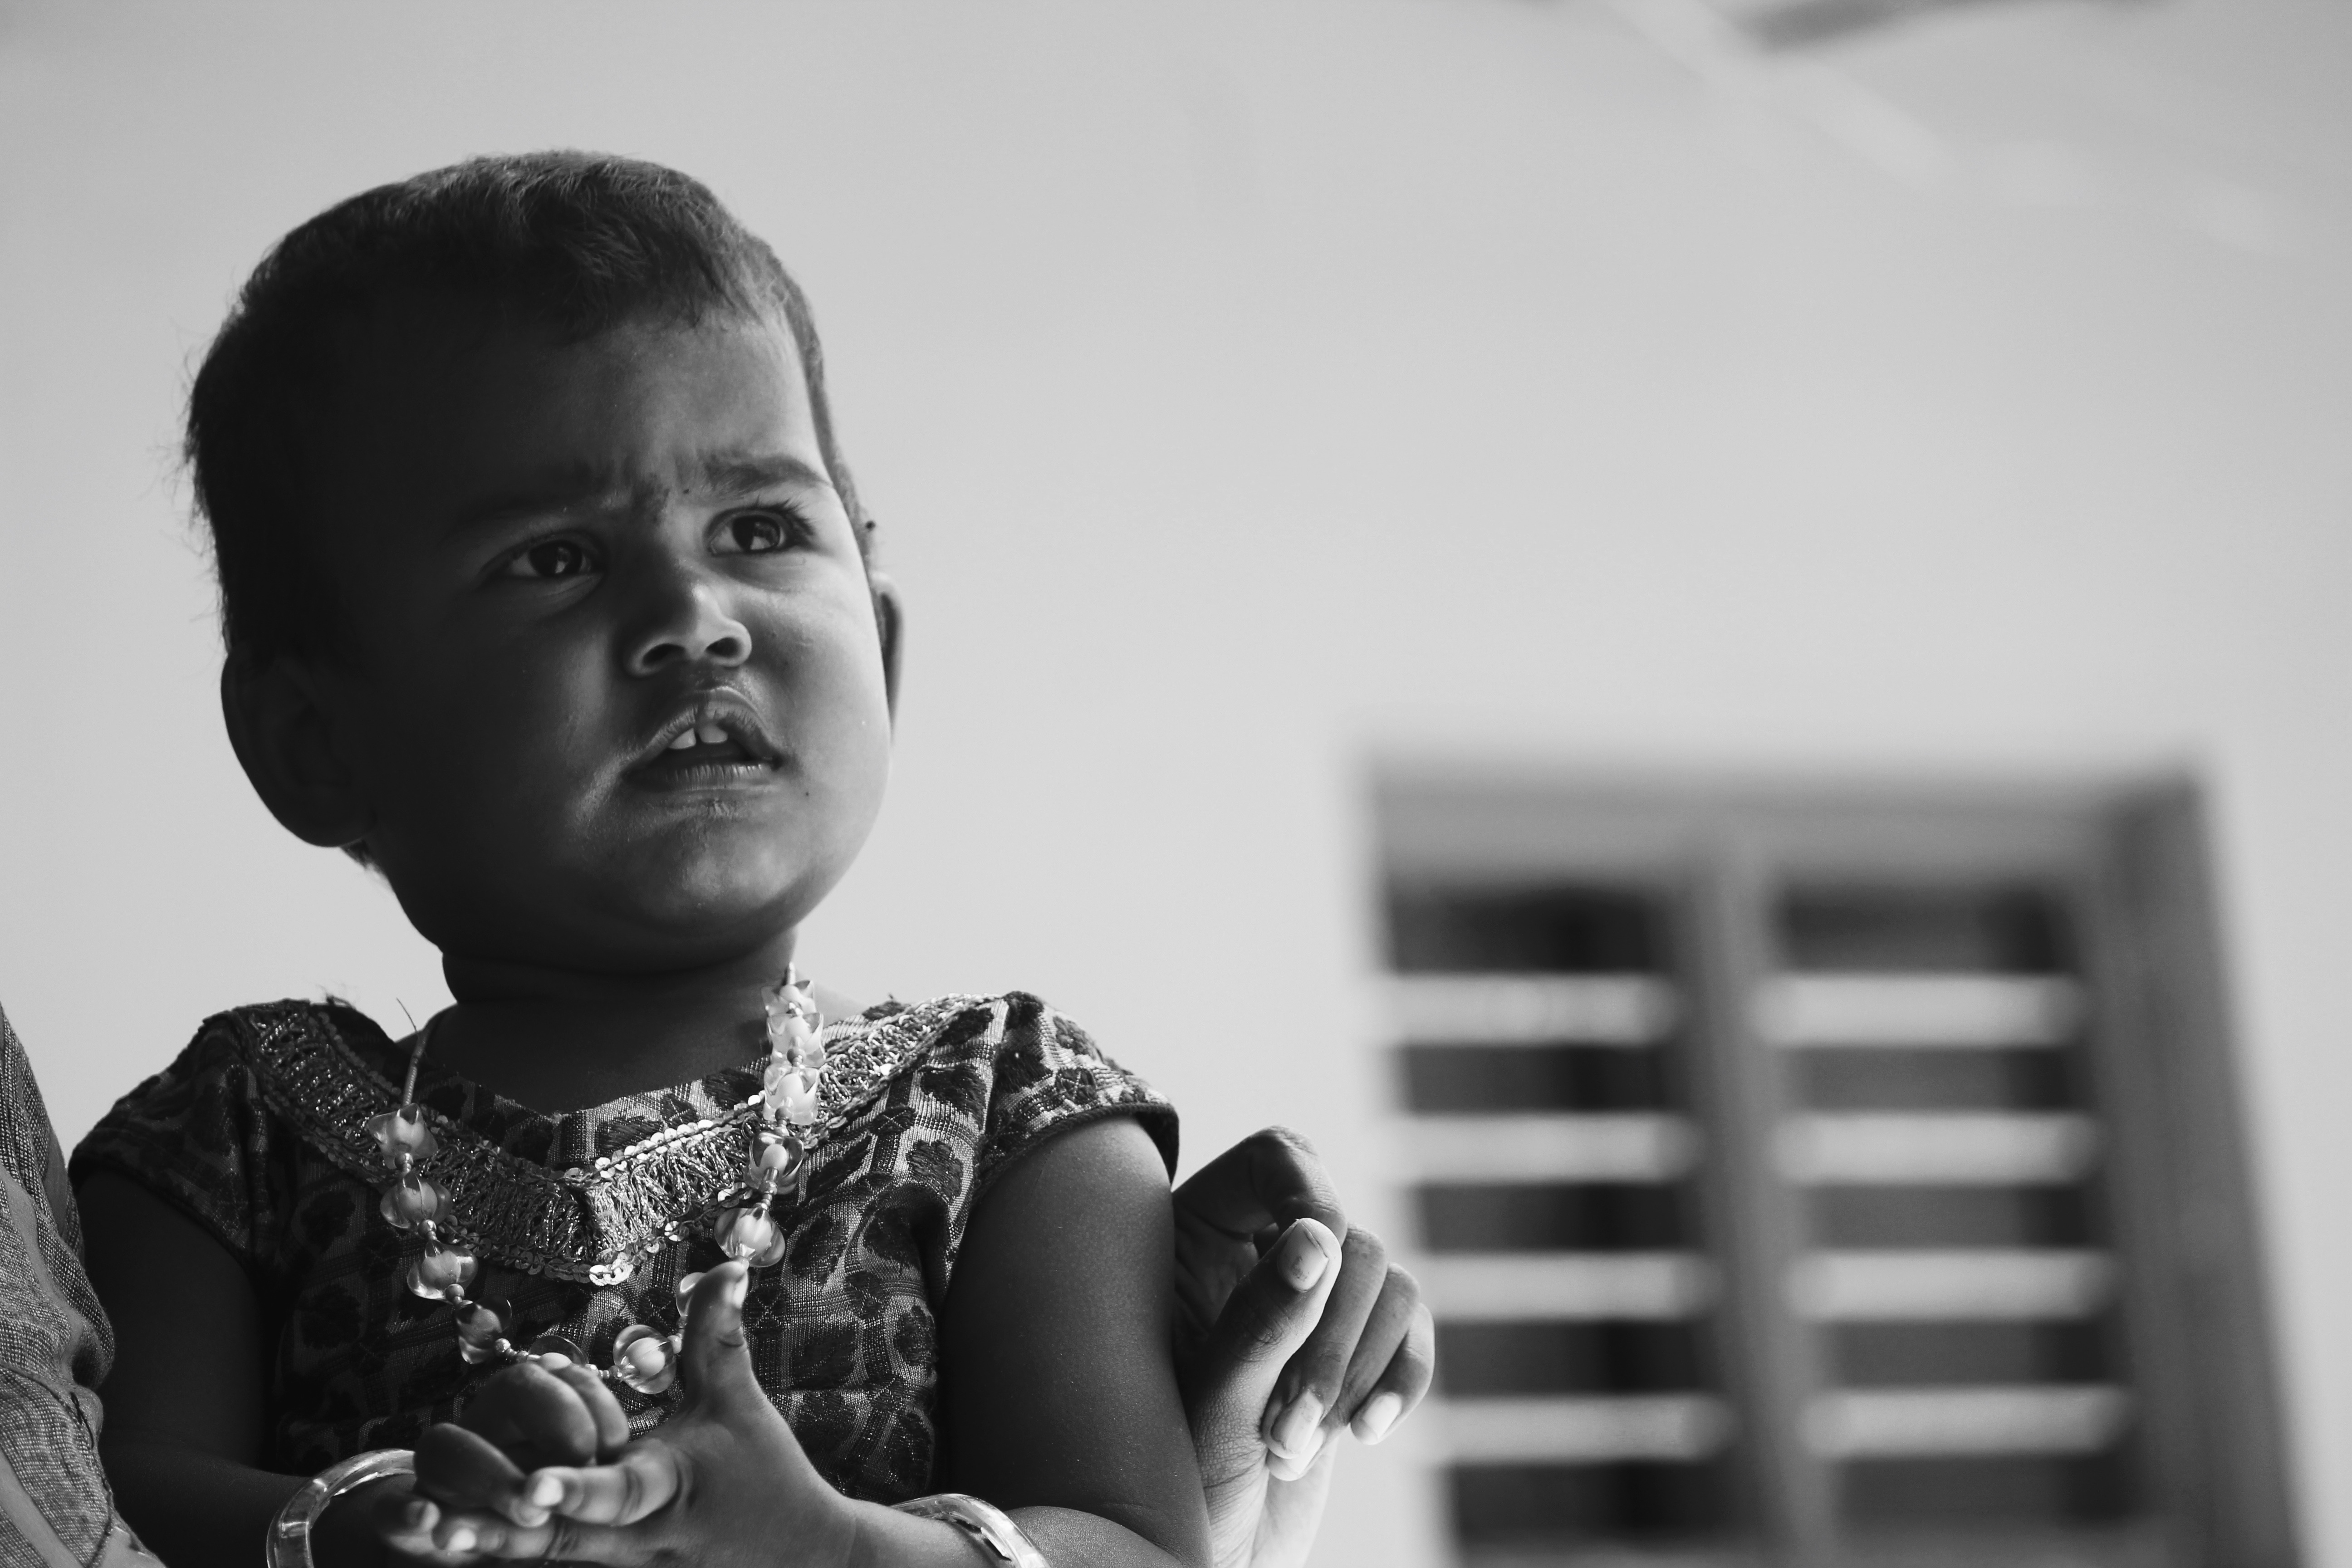
man, person, black and white, people, white, photography, male, portrait, sitting, child, black, monochrome, smile, infant, photograph, monochrome photography, portrait photography, human positions